Ed Sherman

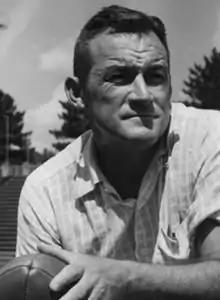

Edgar A. Sherman (July 13, 1912 – September 29, 2009) was an American football player and coach. He served as the head football coach at Muskingum College from 1945 to 1966, compiling a record of 141–43–7, a winning percentage of .757. He also served as Muskingum director of athletics, and he worked as a basketball referee. His Muskingum coaching career ended after the 1966 season but he remained on the faculty through 1980. He also coached the Muskingum track team and had a record of 111–21 in dual meets. Sherman was known for his service to the National Collegiate Athletic Association (NCAA_. He was the NCAA secretary-treasurer for a two-year term and chairman of a committee which established the I-A, I-AA, II, III divisions, he was on the NCAA television committee and the NCAA-NAIA joint committee. He served 22 NCAA committees. Sherman received a White House citation for contribution in athletics. In 1982, he received the Corbett Award honoring his work as a college director of athletics. In 1986 Muskingum named its football field for him. Sherman was inducted into the College Football Hall of Fame as a coach in 1996. He died on September 29, 2009.